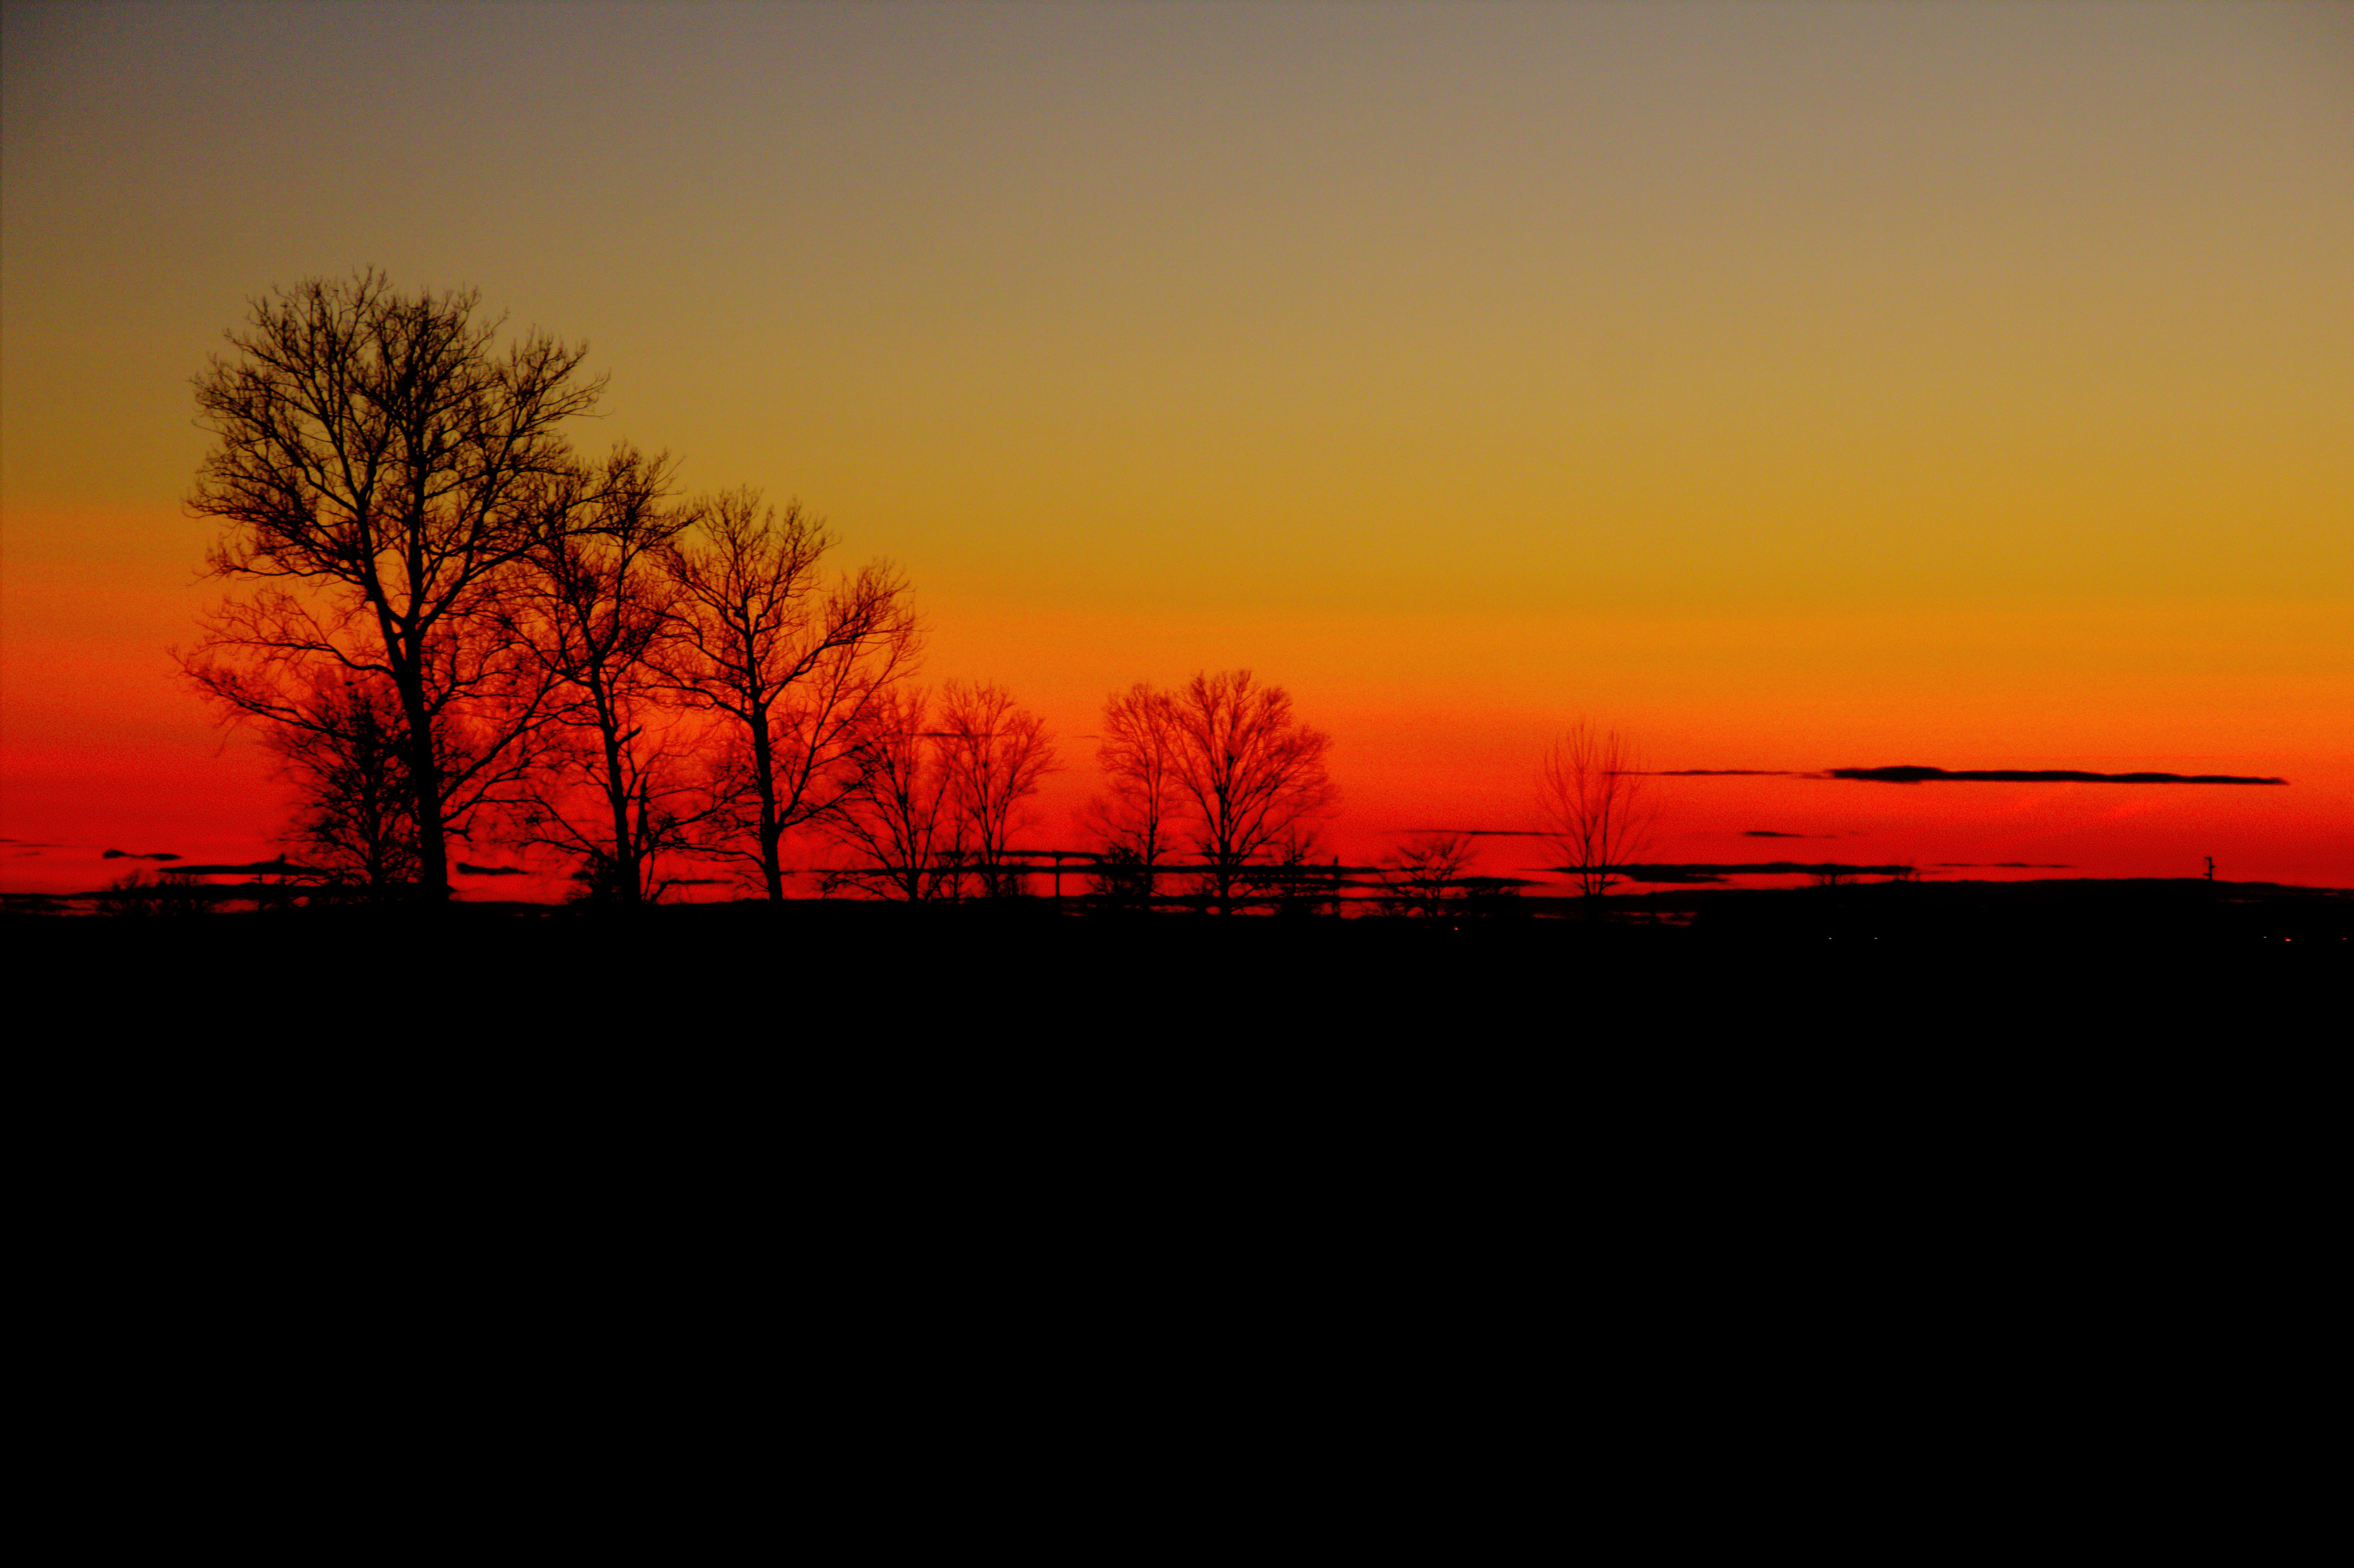
landscape, nature, horizon, cloud, sky, sun, sunrise, sunset, sunlight, morning, dawn, atmosphere, dusk, evening, red, afterglow, sant angelo lodigiano, atmospheric phenomenon, red sky at morning